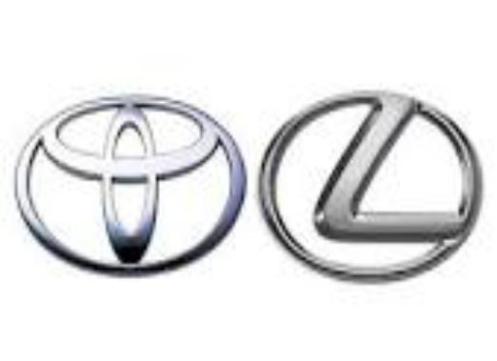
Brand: lexus-1
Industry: Transportation